Bartolomé Esteban Murillo

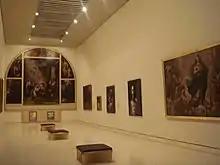
The Murillo Room in the Museum of Cádiz

The Museo del Prado in Madrid; Hermitage Museum in Saint Petersburg, Russia (such as "Boy with a Dog"); and the Wallace Collection in London are among the museums holding works by Murillo. His painting "The Coronation in Heaven of the Mother of God" is on display at the Basilica of St. Joseph Proto-Cathedralin Bardstown Kentucky.